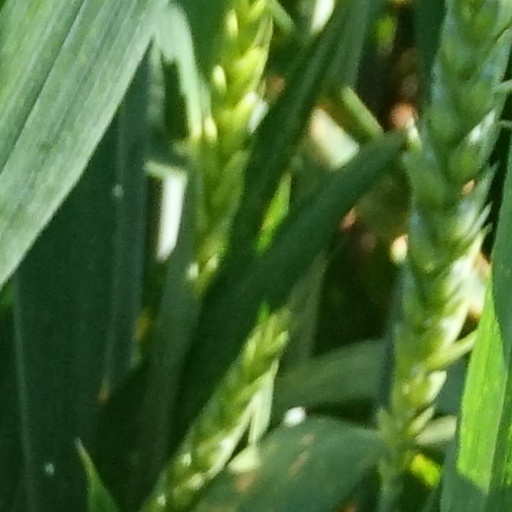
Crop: wheat